Tago Stele

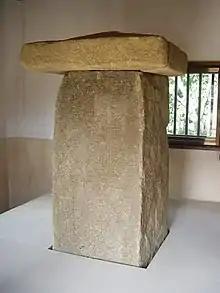
Tago stele

The is a Nara period stele discovered in the city of Takasaki, Gunma Prefecture, in the northern Kantō region of Japan. The stele was designated a National Historic Site of Japan in 1921, and was raised in status to that of a Special National Historic Site in 1954. As one of the "Three Stelae of Kōzuke", it was submitted by Japan for inclusion into the UNESCO Memory of the World Programme in 2017.